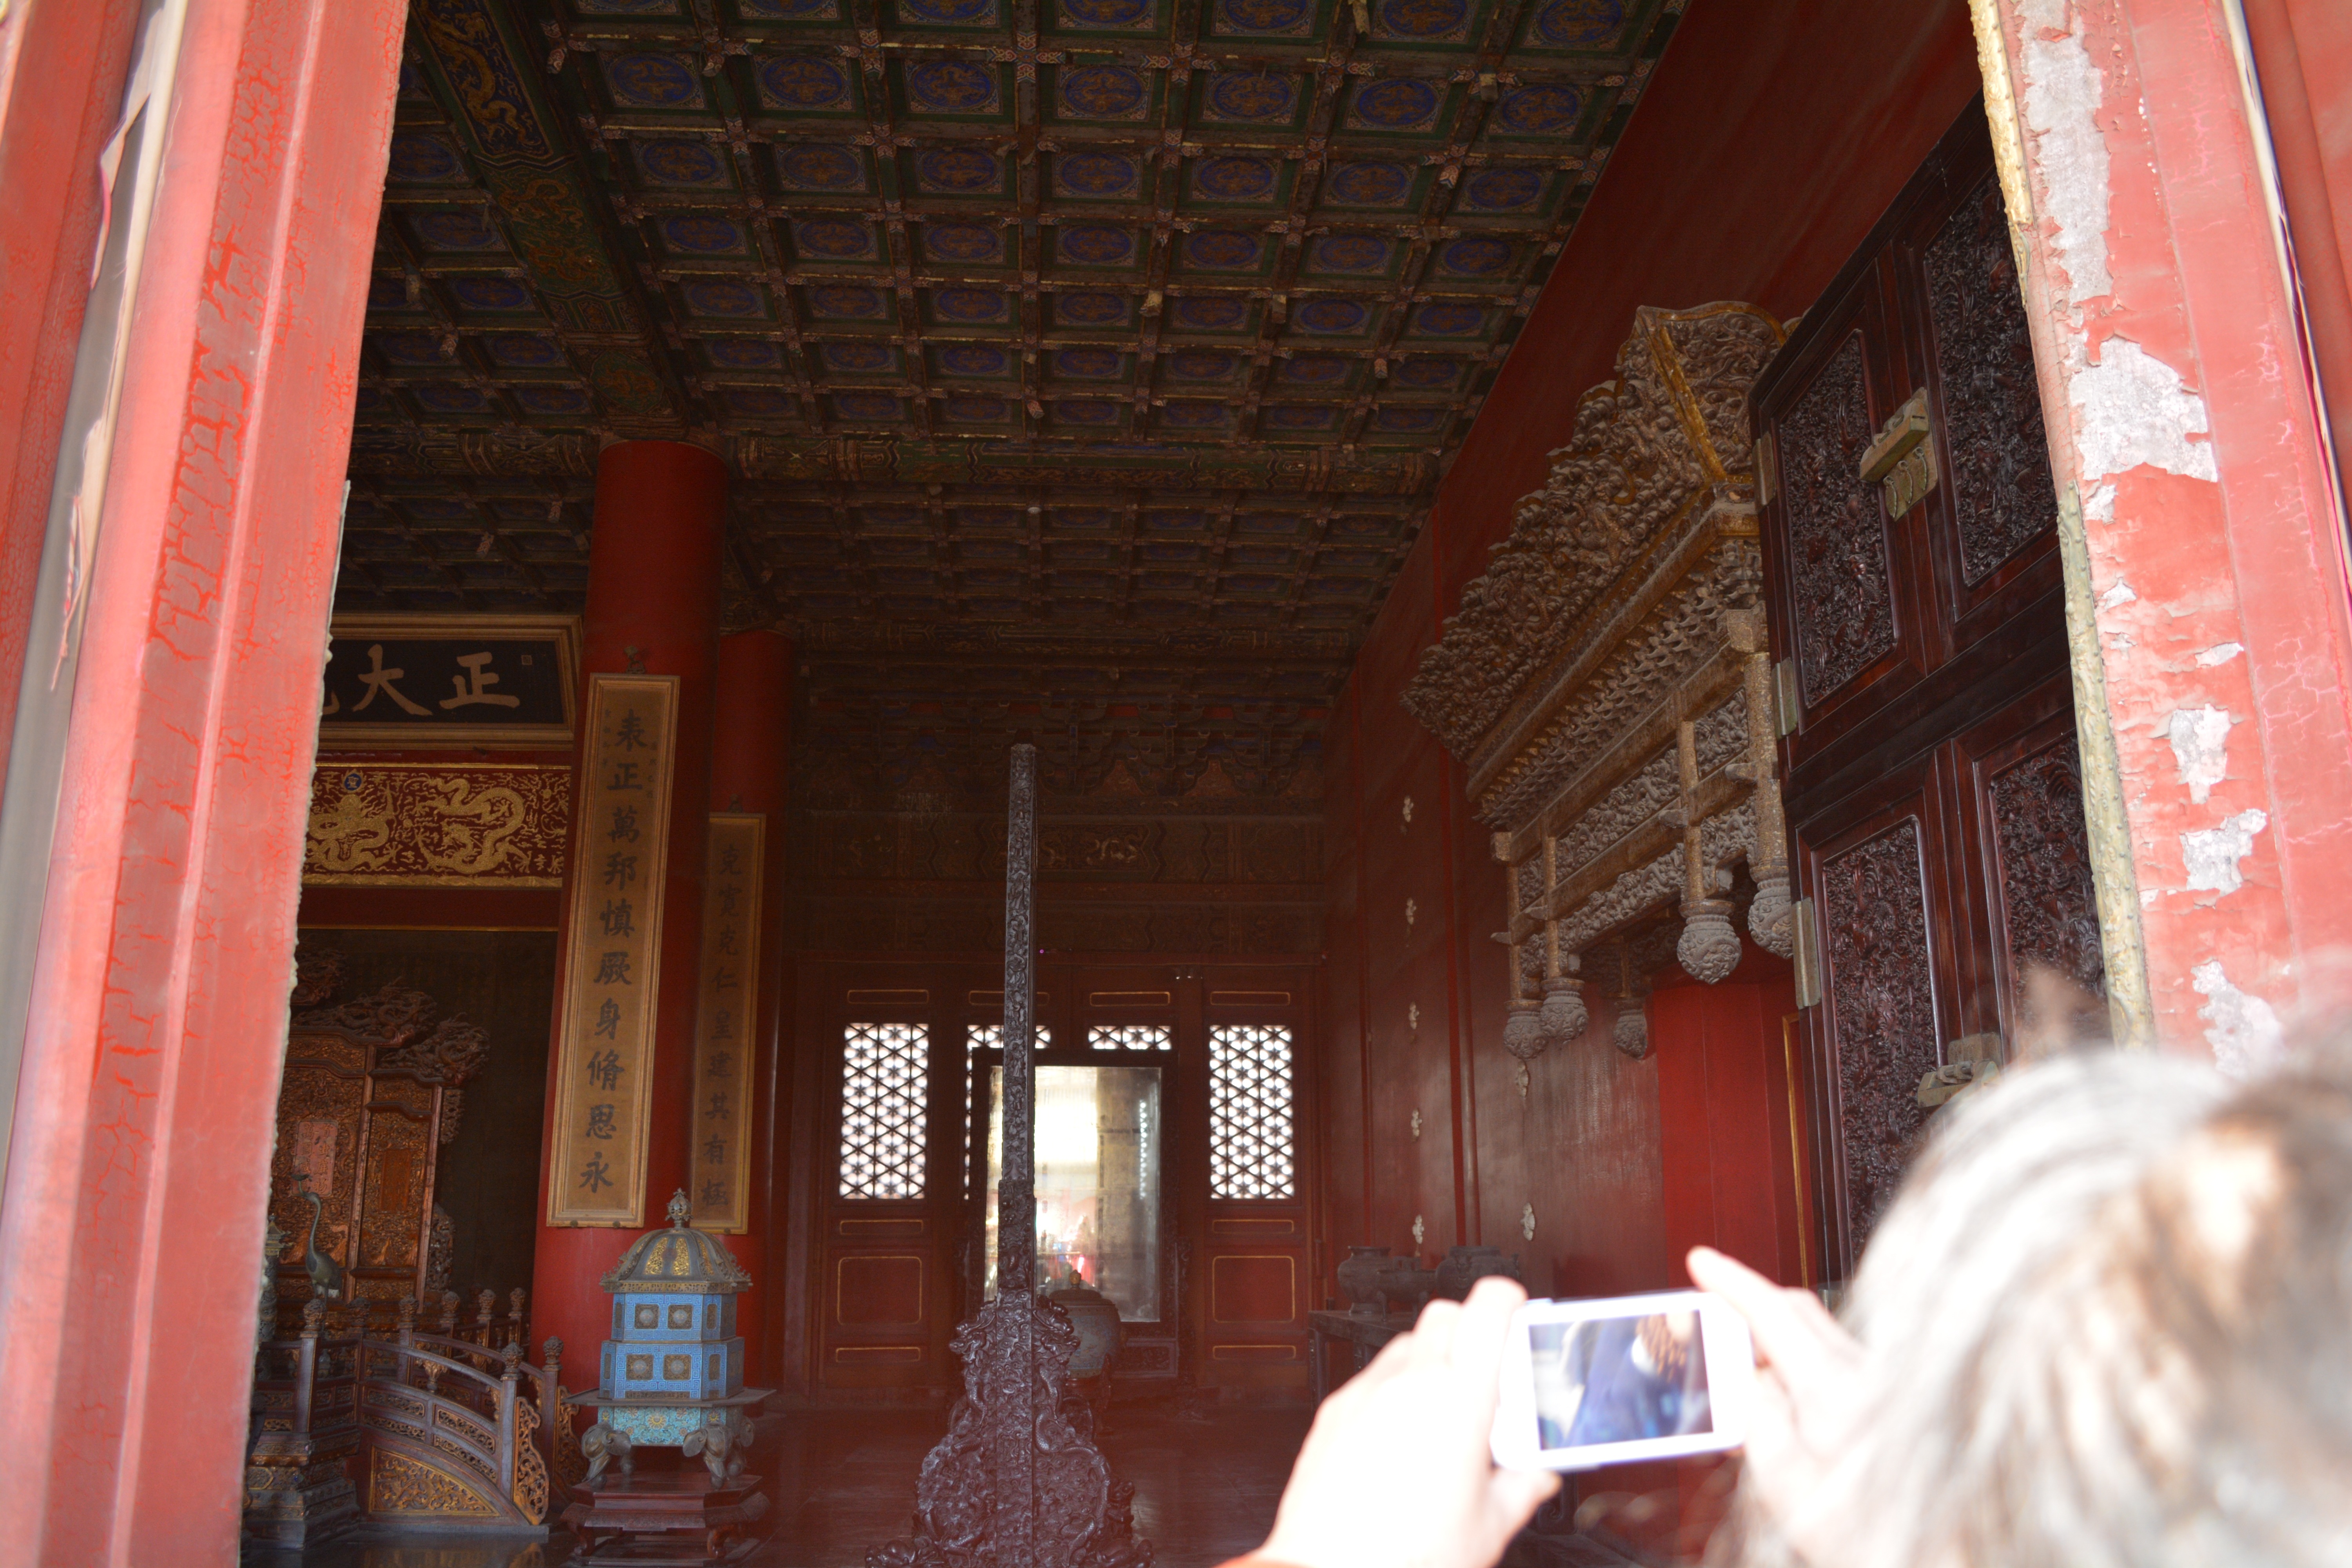
red, house, temple, shrine